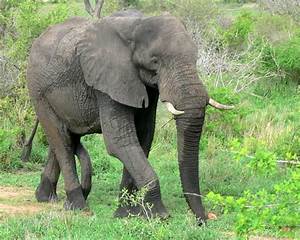
Label: elefante